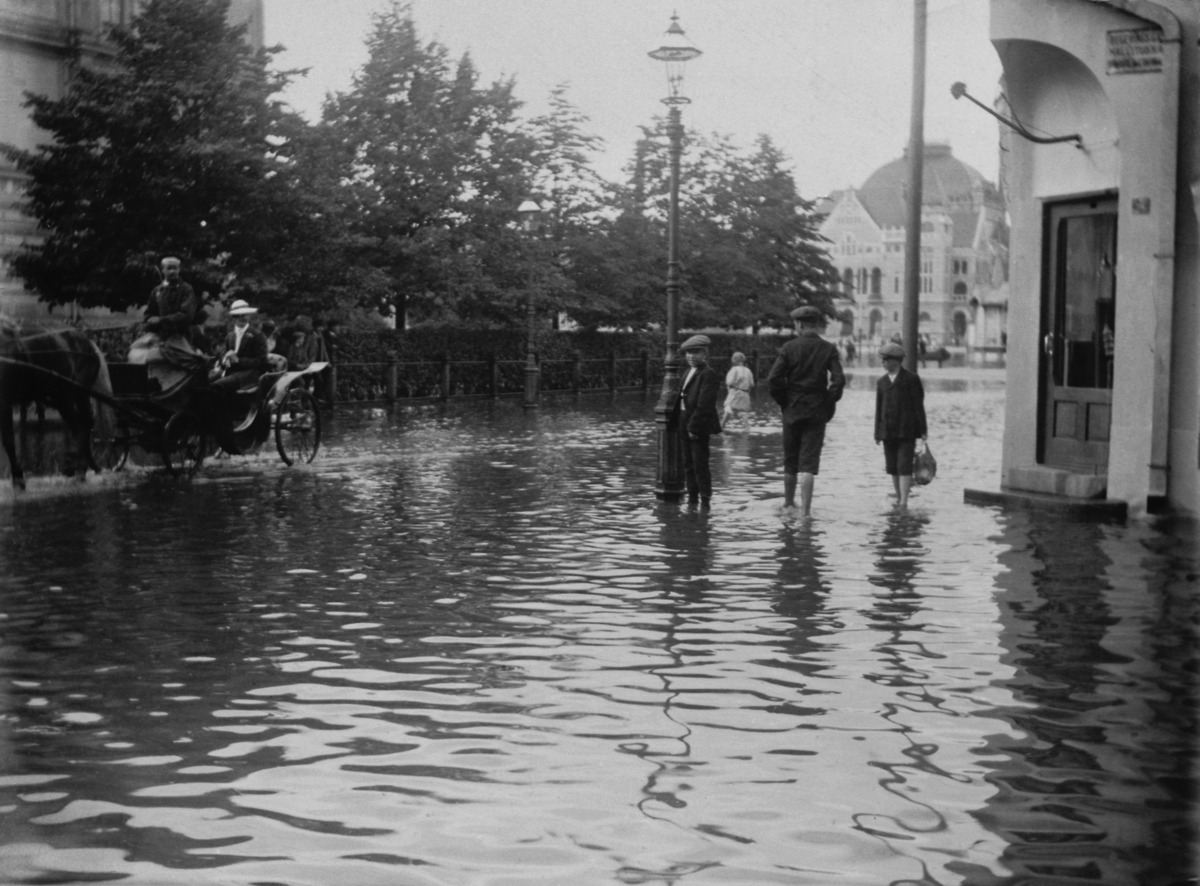
Tulva Mikonkadun ja Hallituskadun kulmassa
sisällön kuvaus: Tulva Mikonkadun ja Hallituskadun kulmassa. mustavalkoinen
Ajankohta: kuvausaika 1910 -luku
Paikka: Suomi, Uusimaa, Helsinki, Kluuvi Helsinki, Mikonkatu. Hallituskatu
Aiheet: luonnononnettomuudet tulvat, autot henkilöautot